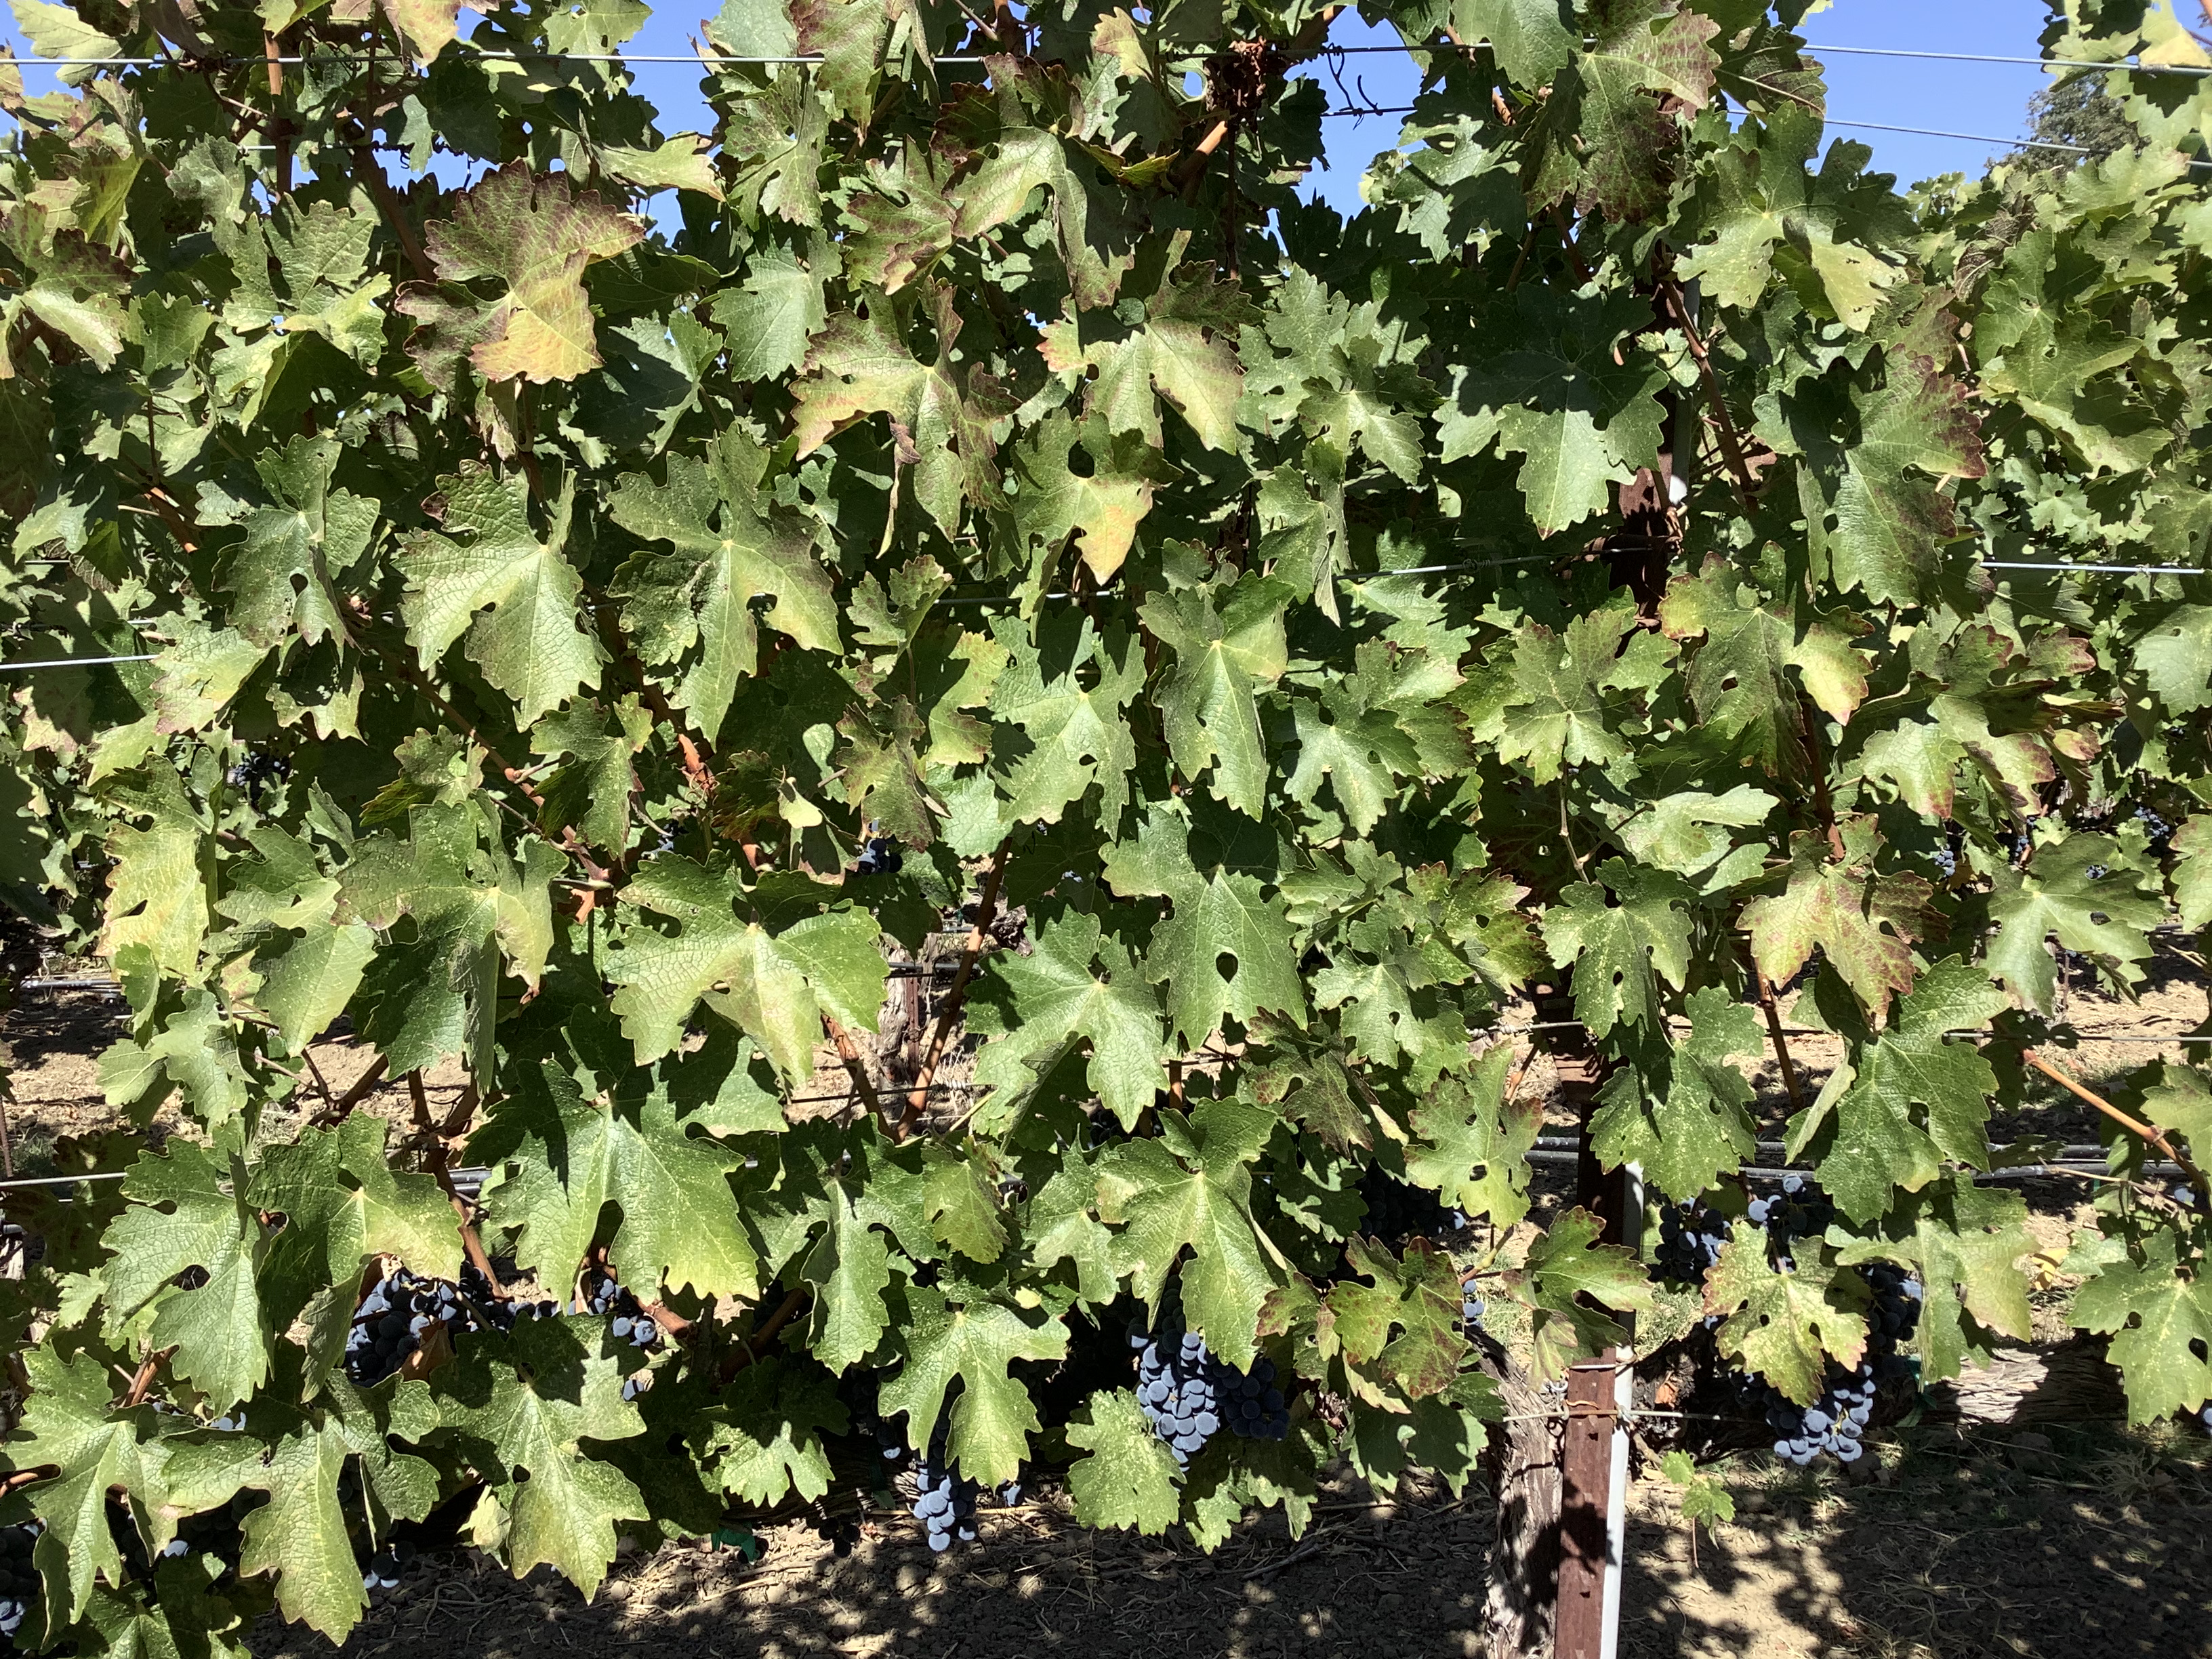
Label: Leafroll 3